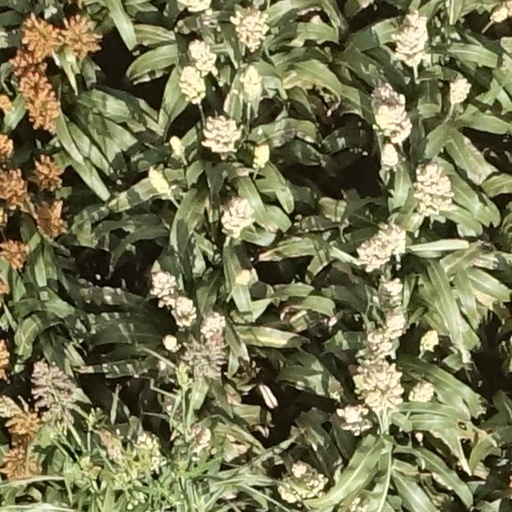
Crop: sorghum